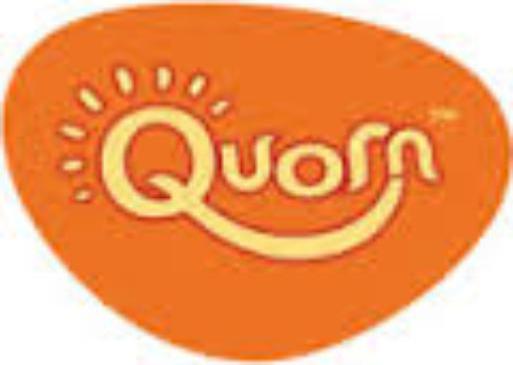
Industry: Food